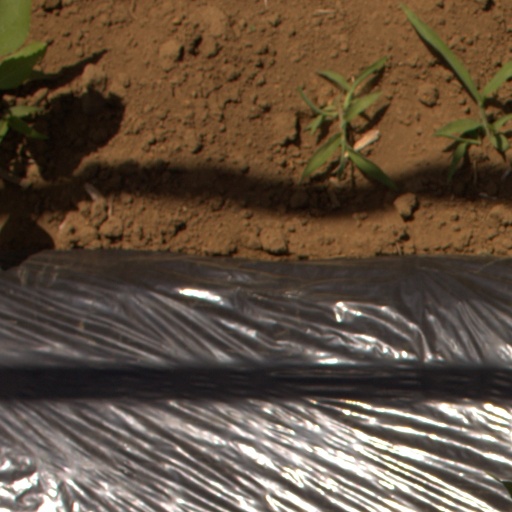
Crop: Jerusalem artichoke